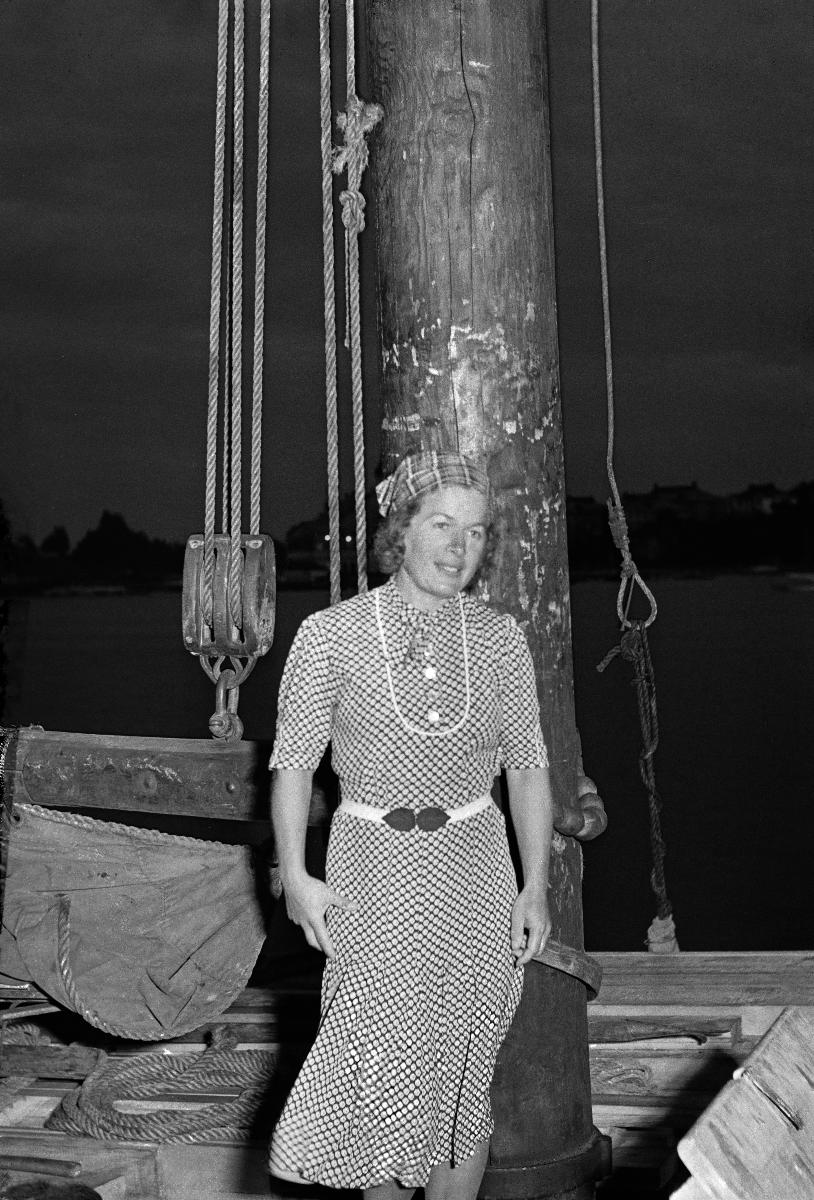
Neiti Aina Cederblom
Fröken Aina Cederblom; Miss Aina Cederblom
sisällön kuvaus: Ruotsalaispurjehtija, neiti Aina Cederblom Helsingissä heinäkuussa 1940. content description: Swedish seafarer, Miss Aina Cederblom in Helsinki July 1940. innehållsbeskrivning: Svenska sjöfararen, fröken Aina Cederblom i Helsingfors i juli 1940.
Kuvaaja: Sundström, Hugo, kuvaaja
Vuosi: 1940
Paikka: Suomi, Uusimaa, Helsinki
Aiheet: Cederblom, Aina; HBL; henkilöt; naiset; purjelaivat; persons; women; sailing ships; ships; personer (individer); kvinnor; personer; segelfartyg; segelbåtar